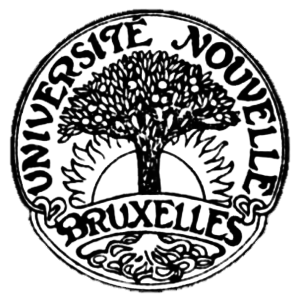
Il s'agit du sceau que l'Université Nouvelle utilisera tout au long de son existence. Il sera aposé sur divers documents
L'université nouvelle de Bruxelles est fondée en octobre 1894 par Paul Janson, Edmond Picard, Guillaume De Greef, Élie Lambotte, Émile Vandervelde, Jacques Des Cressonnières et Charles Dejongh. Cette institution ferma ses portes en 1919.